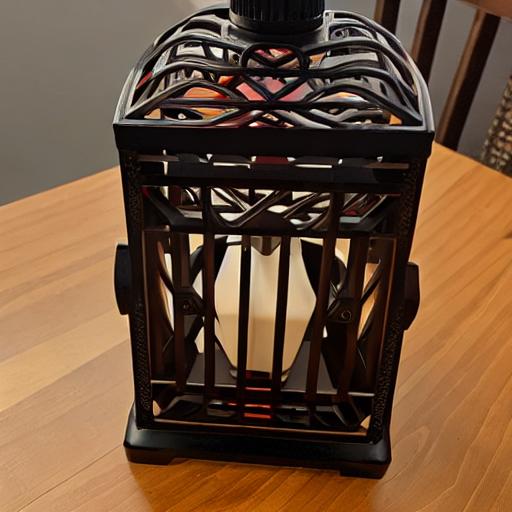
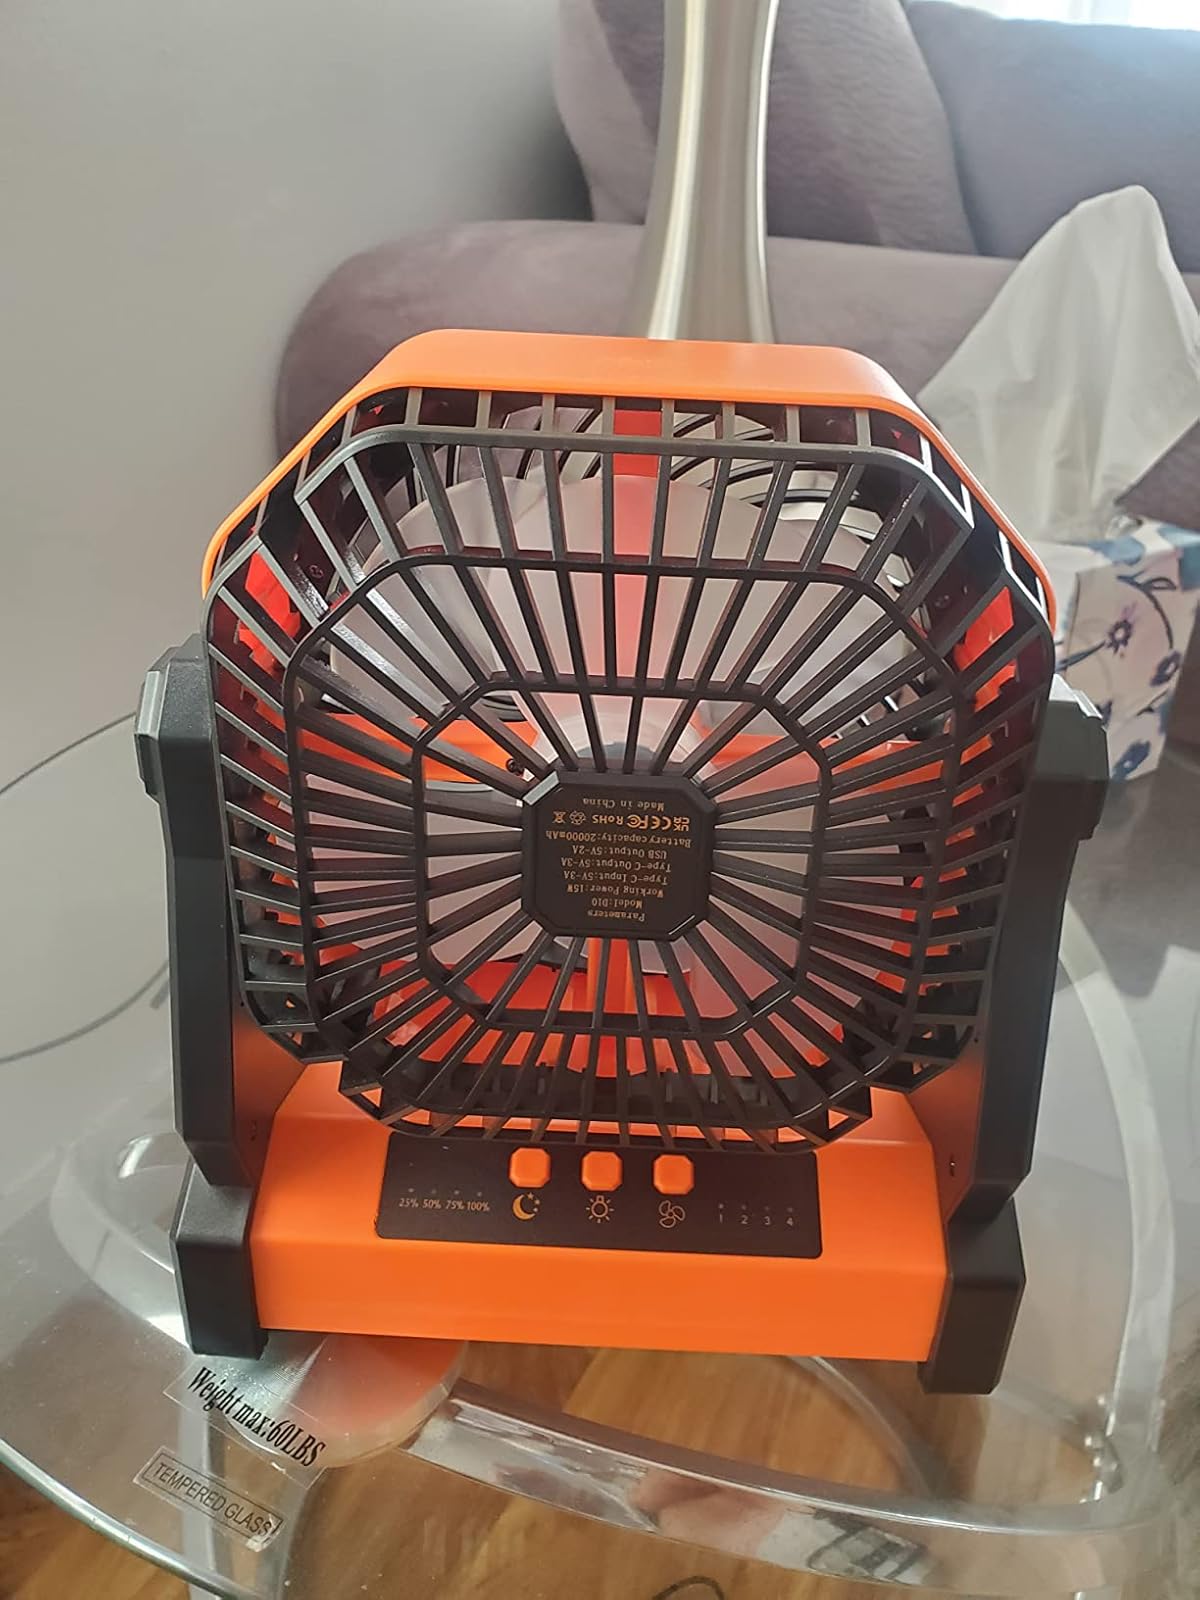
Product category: lantern
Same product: no